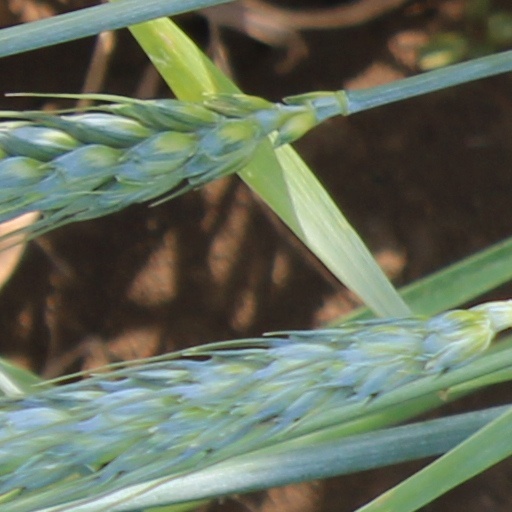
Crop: wheat